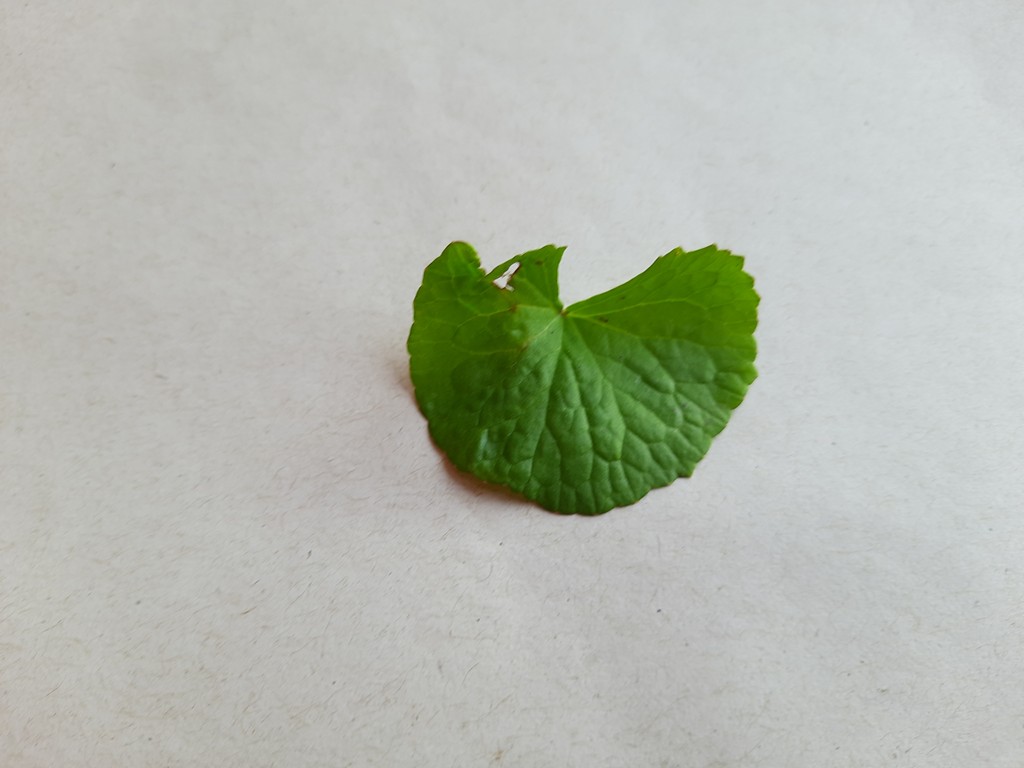
Label: Unhealthy